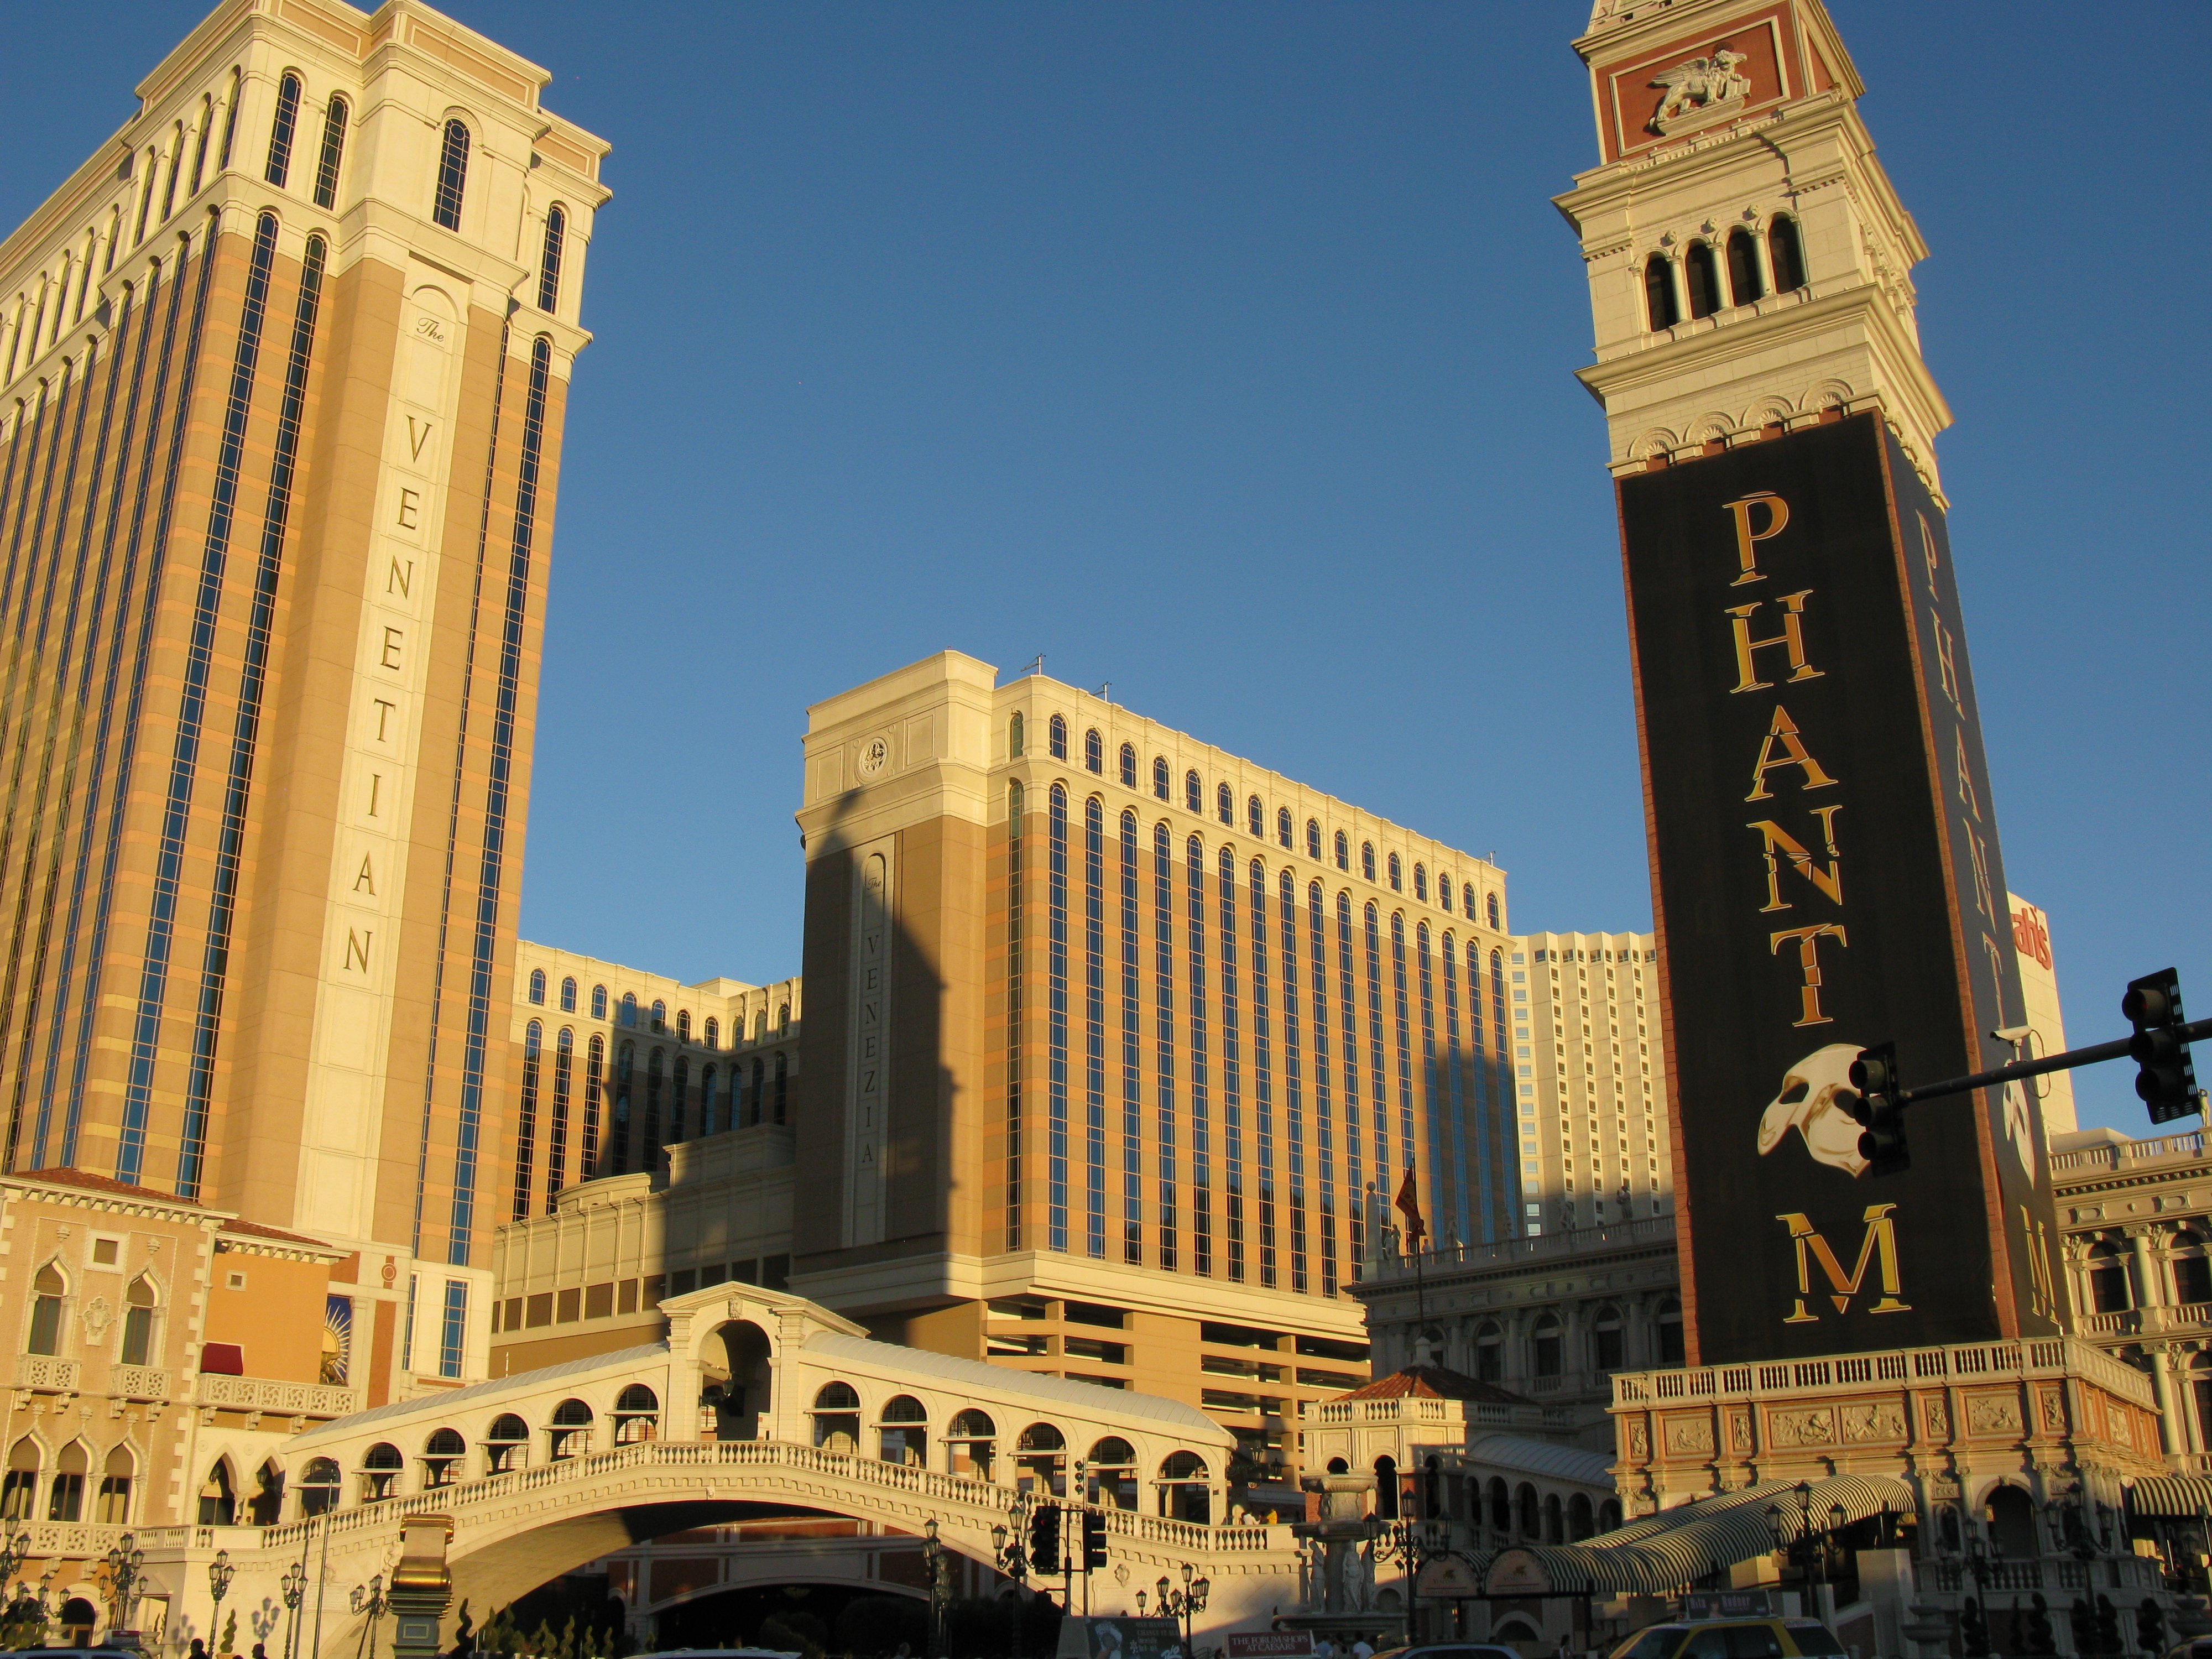
architecture, city, skyscraper, cityscape, downtown, tower, plaza, usa, landmark, facade, tower block, metropolis, las vegas, venetian, urban area, ancient history, human settlement, ancient roman architecture